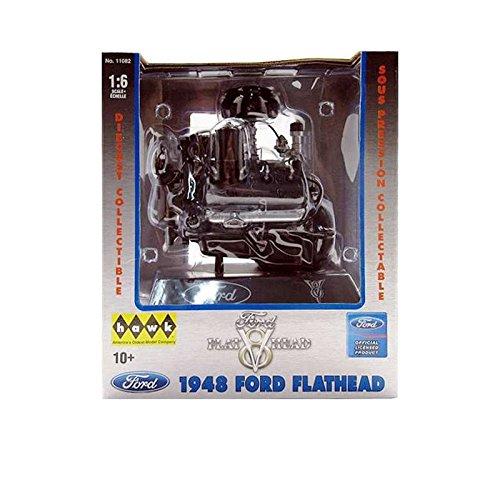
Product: Hawk 1/6 scale Ford Flathead V8 engine diecast replica
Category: Toys & Games | Play Vehicles | Die-Cast Vehicles
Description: Stand included.
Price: $43.40